Beyvafaa

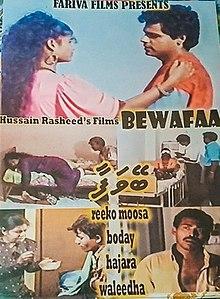
Official film poster

Beyvafaa is a 1993 Maldivian drama film directed by Ibrahim Rasheed. Produced by Hussain Rasheed under Farivaa Films, the film stars Hussain Ali, Reeko Moosa Manik and Waleedha Waleed in pivotal roles.